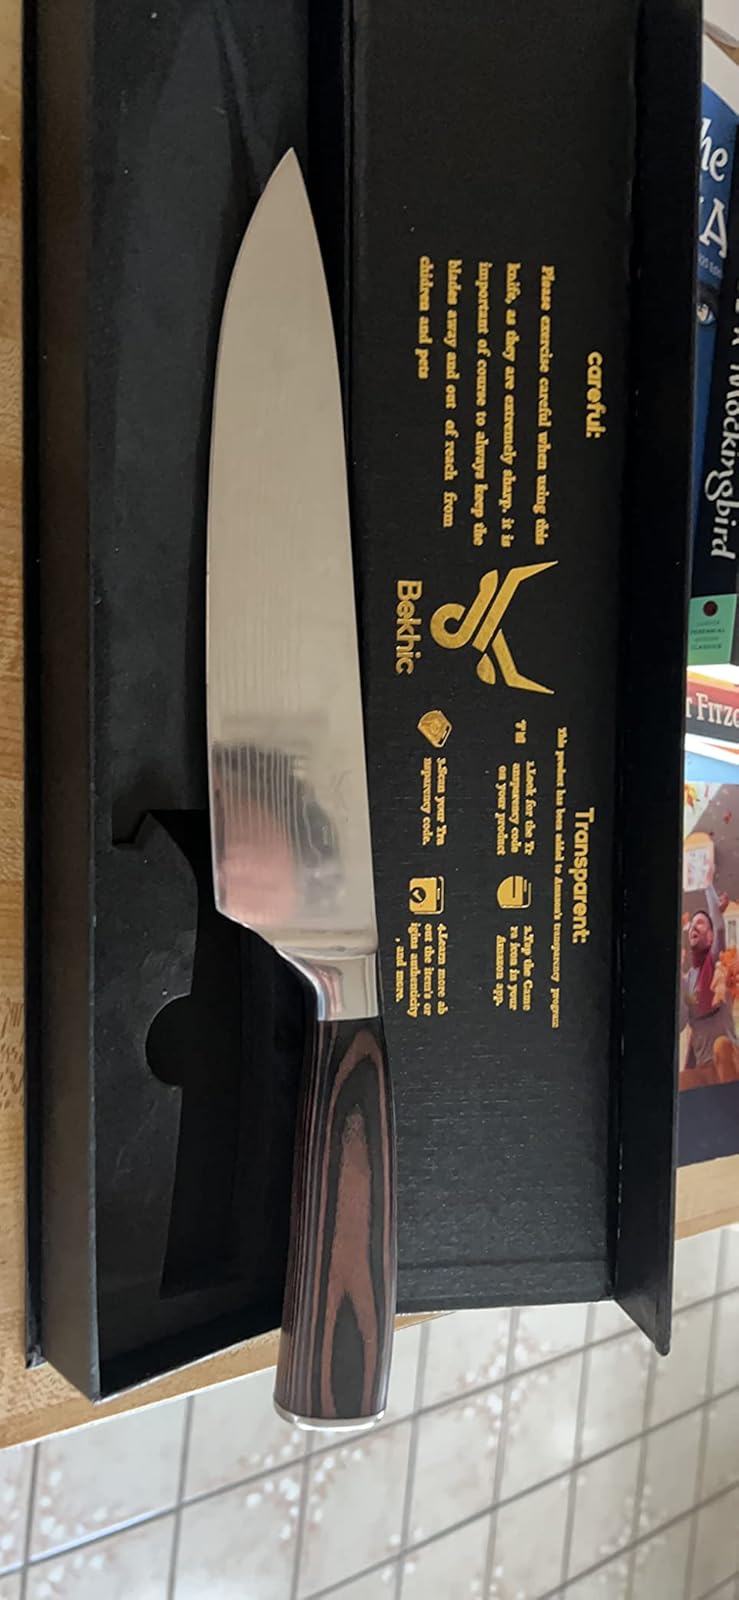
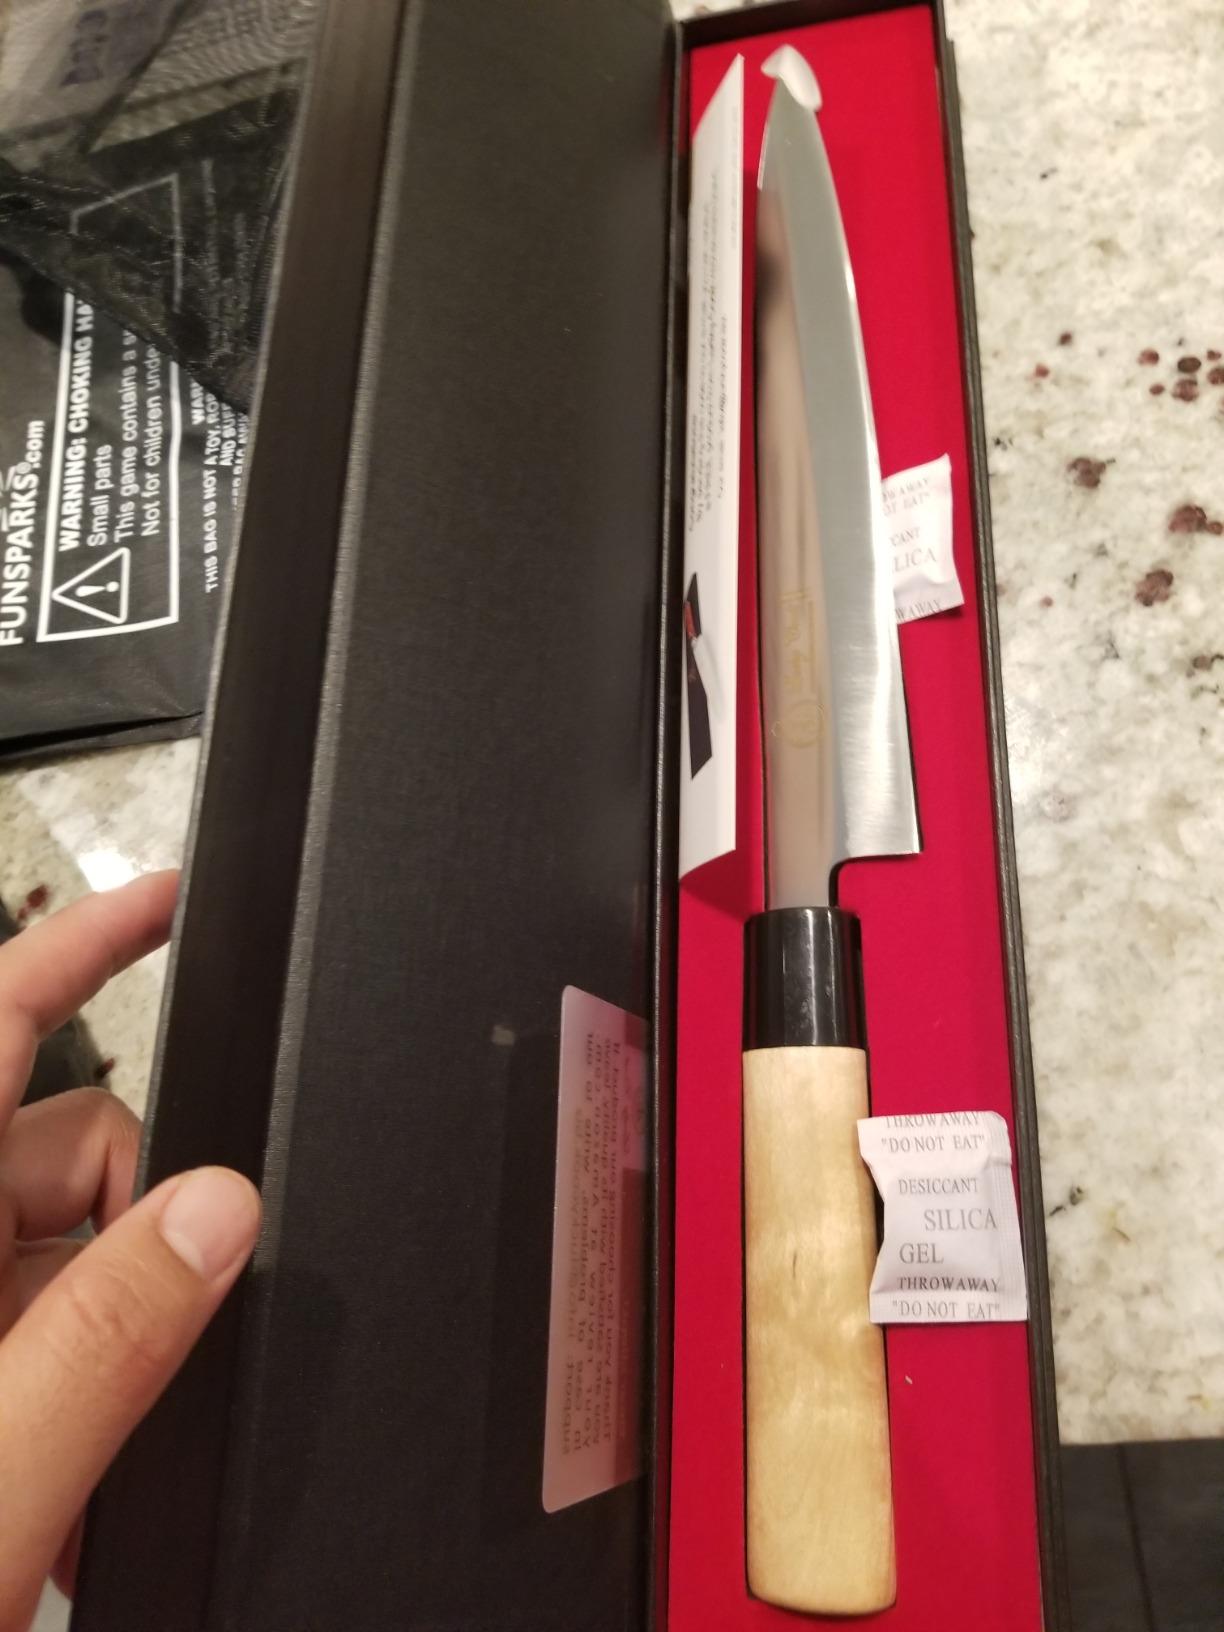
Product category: items_knife
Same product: no